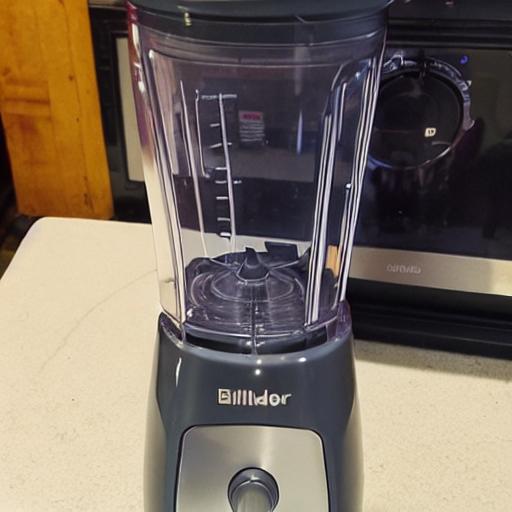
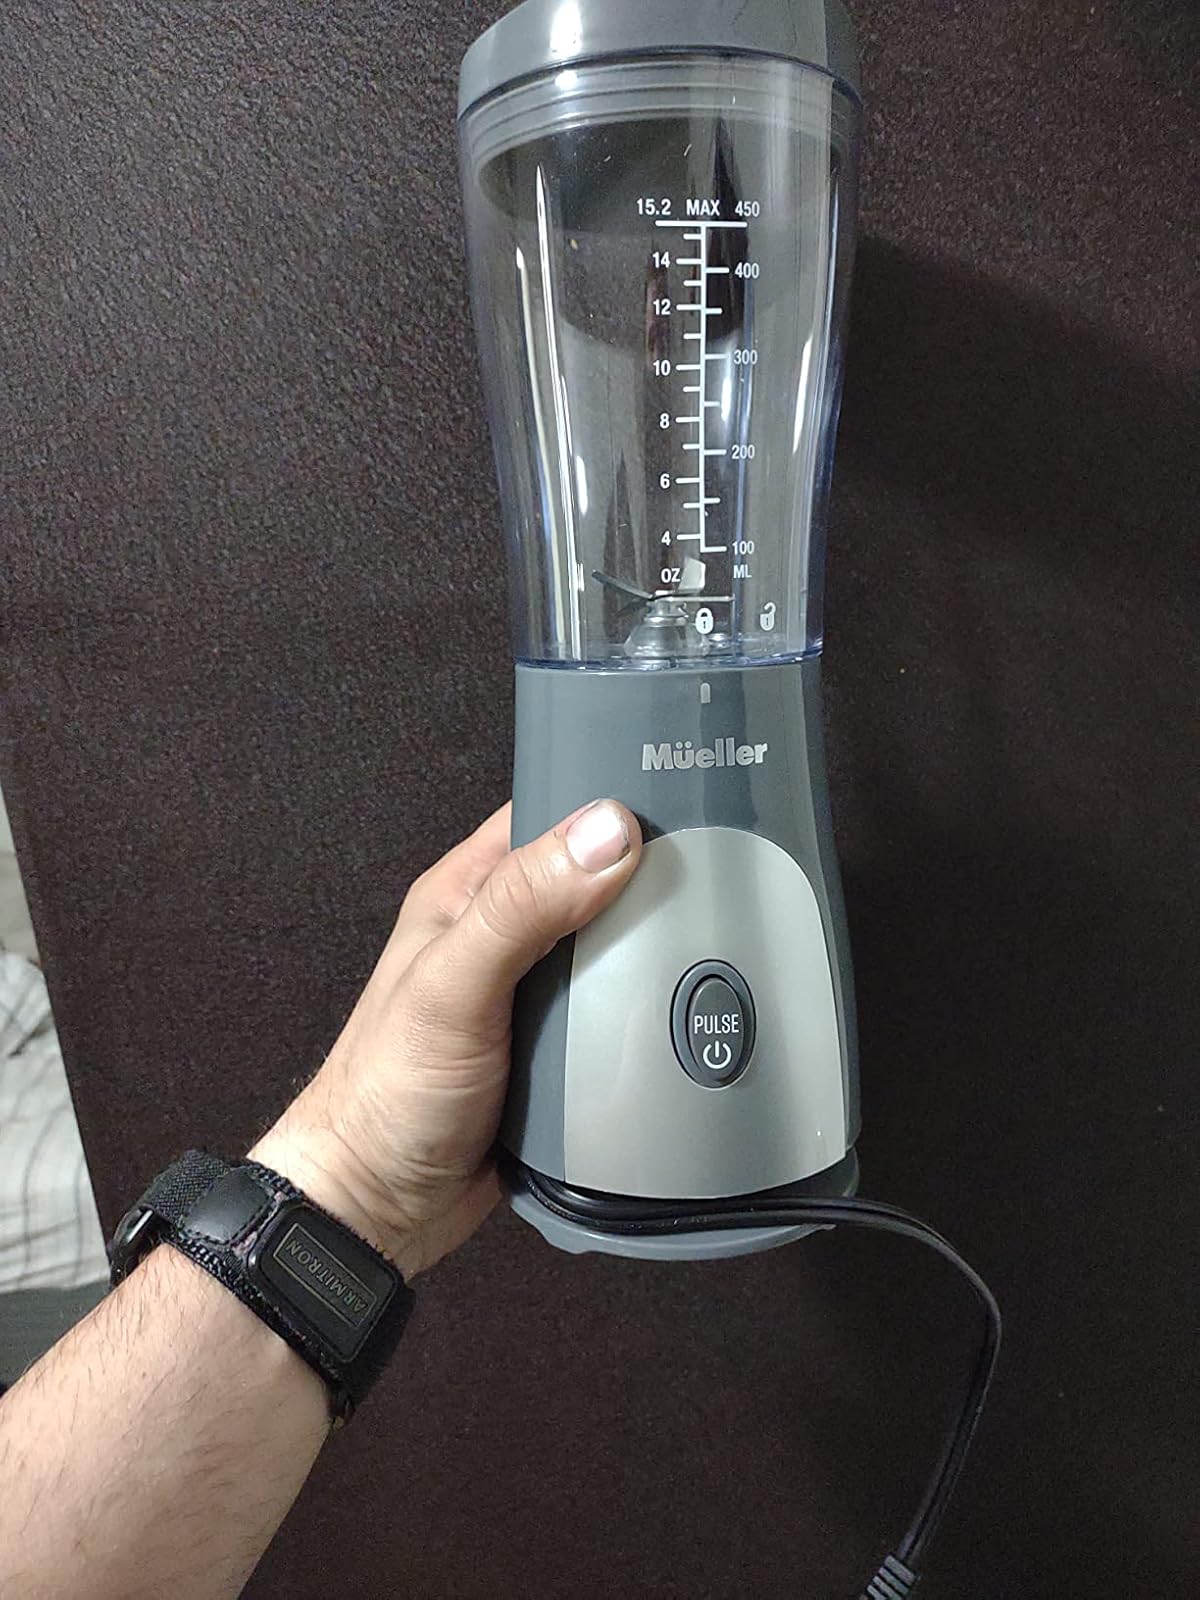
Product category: items_blender
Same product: no